Dalgarven Mill – Museum of Ayrshire Country Life and Costume

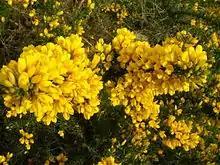
Gorse or Whin in full flower in Dalgarven Meadows.

A type of petroglyph called a cup and ring mark stone is recorded as existing at Dalgarven by John Smith, the notable Ayrshire antiquarian. Unfortunately the exact whereabouts of the stone is unknown; however a copy has been produced and is on display in the grounds of the mill. The purpose of cup and ring marked stones is unknown. The carvings on the original stone would have dated from the Neolithic or Bronze Age times, being as old as 6000 years. This Dalgarven example is unusual in having cups and connecting toughs, but no rings. Often up to five concentric rings are found circling the central cup.